2004 Fiesta Bowl

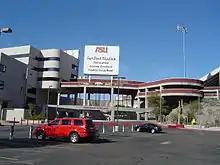
Sun Devil Stadium in Tempe, Arizona, hosted the Fiesta Bowl.

The 2004 Tostitos Fiesta Bowl, played on January 2, 2004, was the 33rd edition of the Fiesta Bowl. The game pitted #7 Ohio State against #8 Kansas State. It was a match-up between a perennial powerhouse in Ohio State, and a school that was only recently accustomed to winning in Kansas State. Despite Kansas State's historically losing record, head coach Bill Snyder had turned around the program in the decade before the bowl game, and K-State was making its second Fiesta Bowl appearance in 7 years.